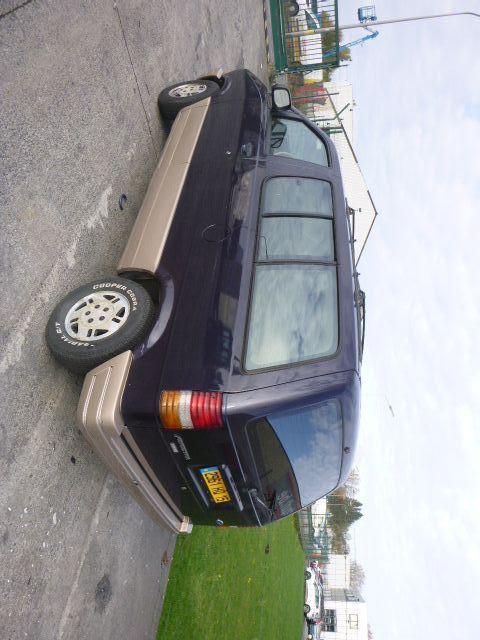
Aucun dommage détecté.
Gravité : aucun